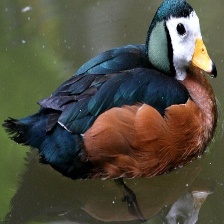
Species: AFRICAN PYGMY GOOSE
Scientific name: NETTAPUS AURITUS
ImageNet parent category: goose